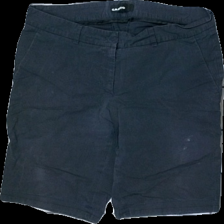
View: front
Type: Shorts
Category: Ladies
Brand: Not in the list
Brand text on label: Cambio
Colors: Blue
Material: 100% Polyester
Cut: Cropped
Season: All
Stains: Major
Damage: stains
Damage location: middle right
Damage 2: stains
Damage 2 location: middle right
Damage 3: stains
Damage 3 location: middle center
Price range: <50
Recommended usage: Recycle
Description: blue shorts
Comment: washed out